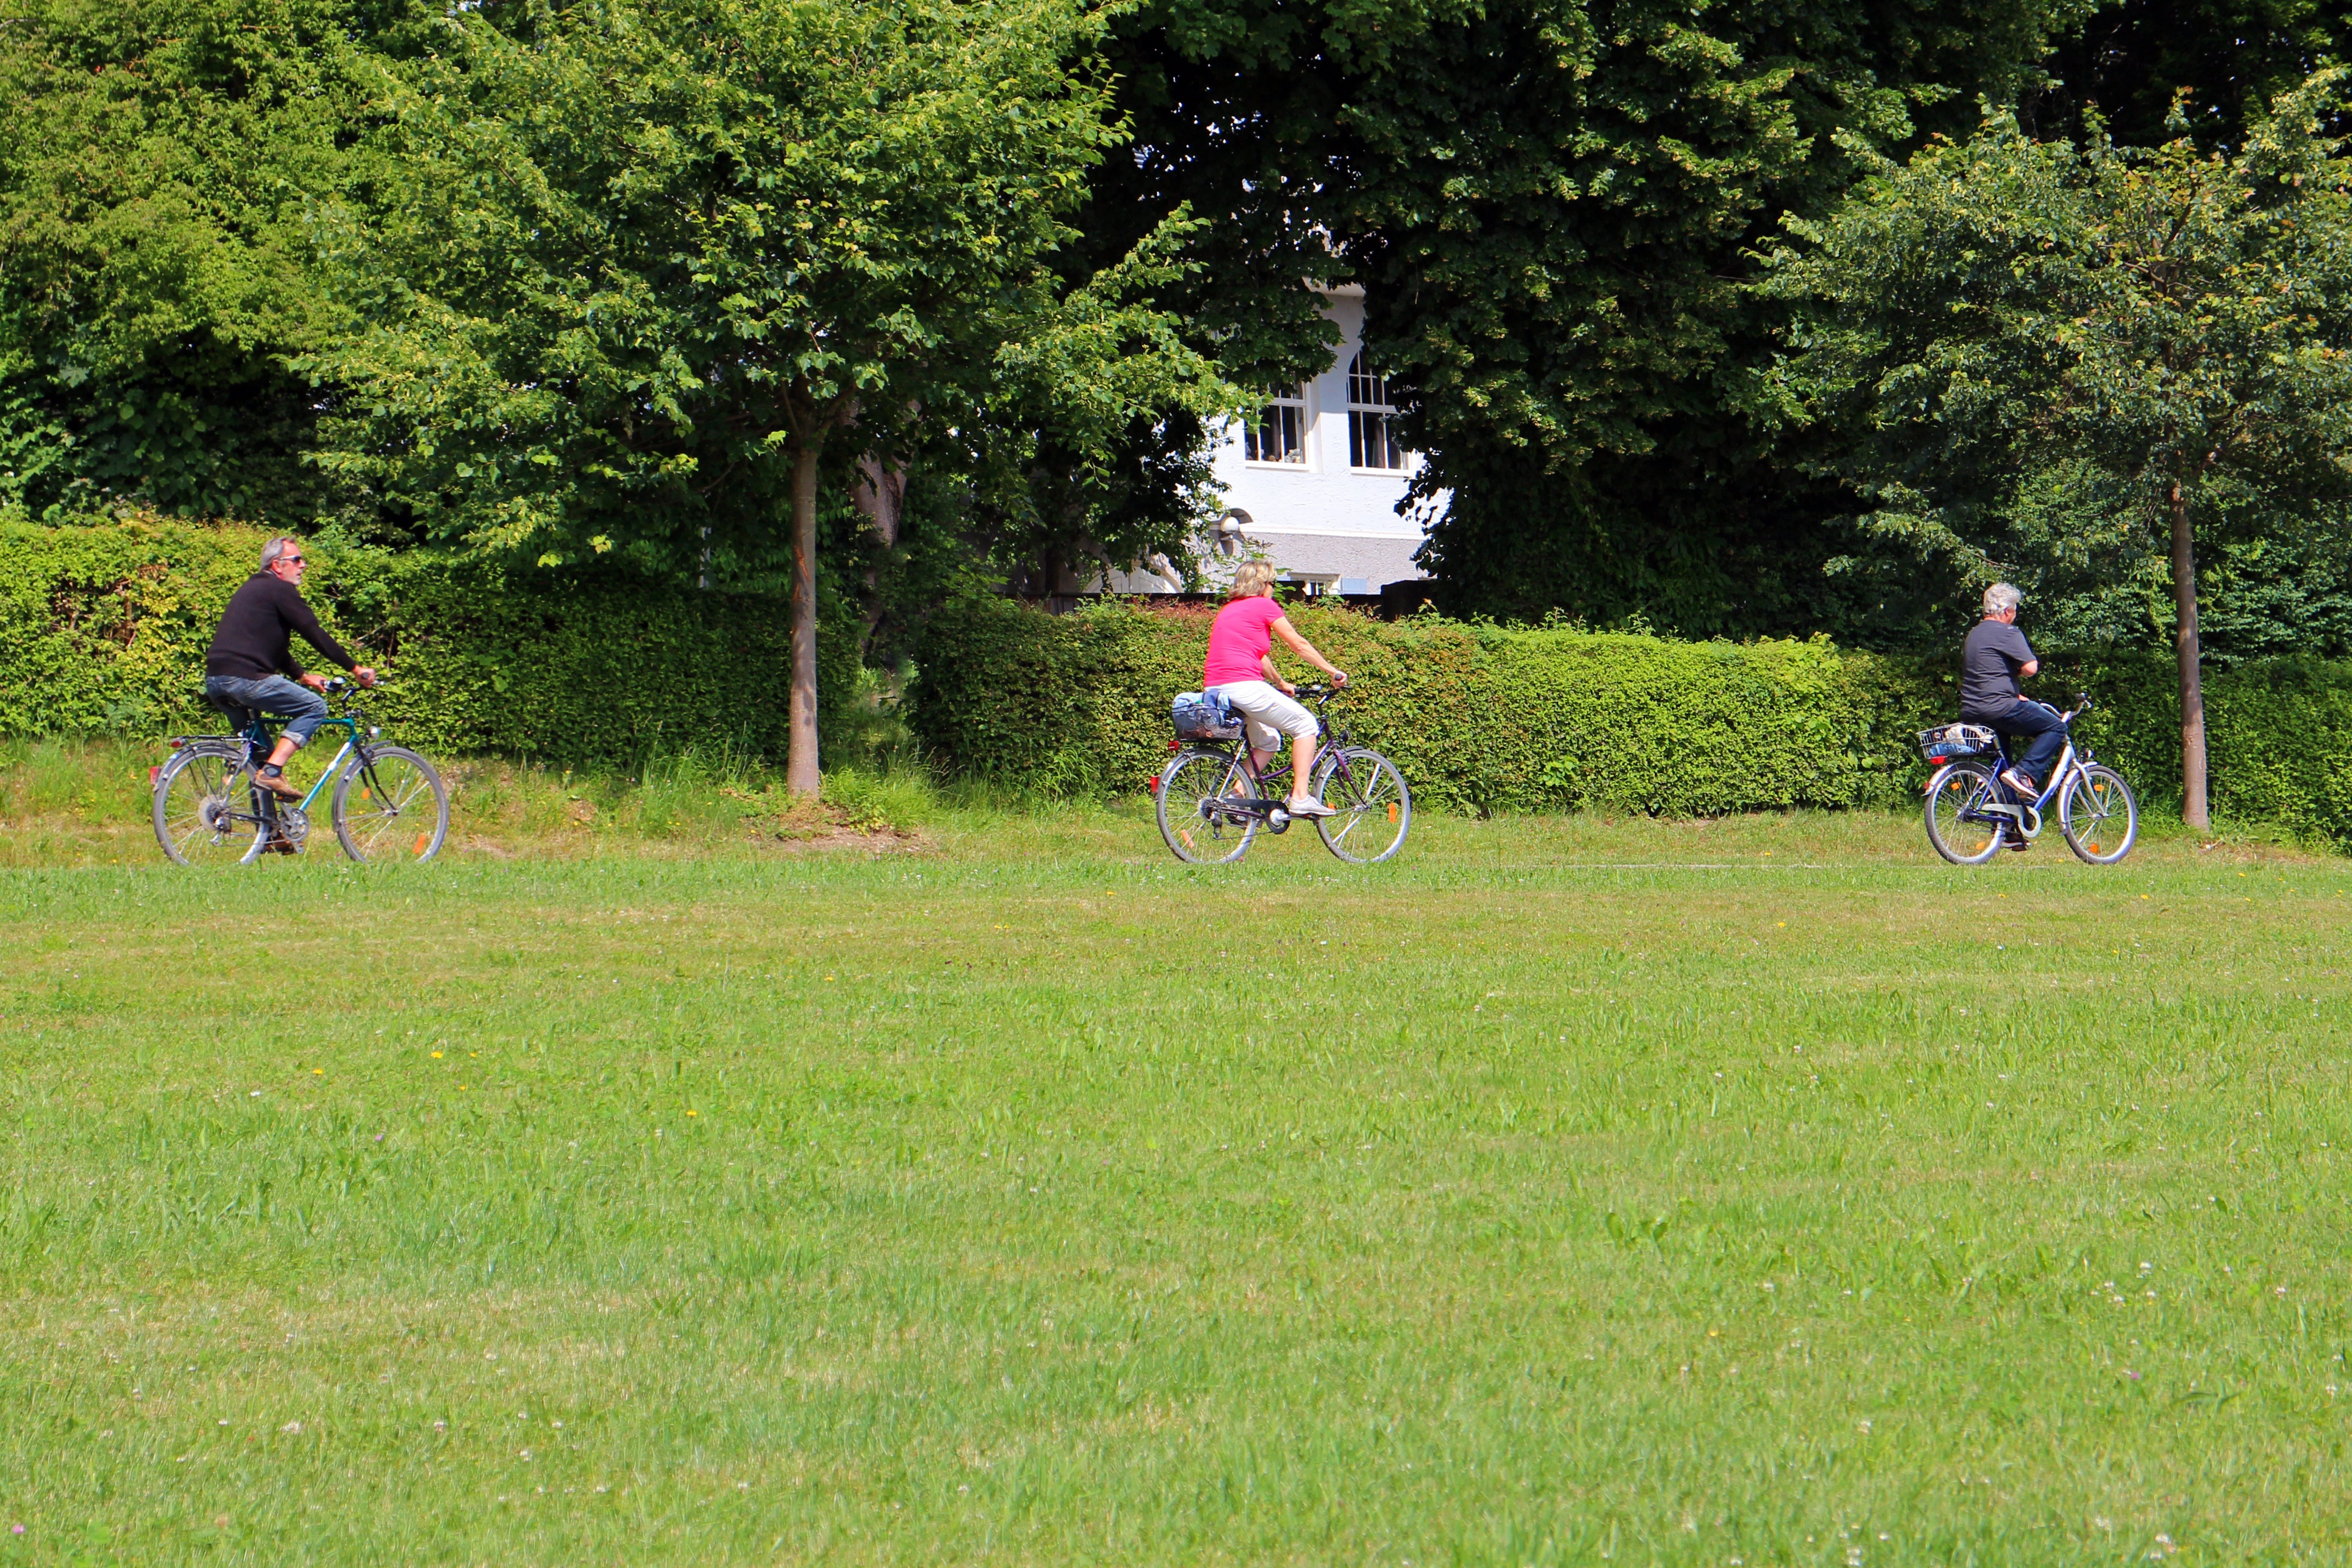
grass, lawn, meadow, wheel, bike, vehicle, park, holiday, leisure, cycling, race, away, cyclists, recovery, bicycle path, bicycle tour, bike ride, endurance sports